Puvunga

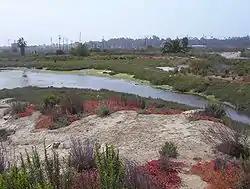
The wetlands of Puvunga are now referred to as the Los Cerritos Wetlands (2018).

Puvunga once stood on a rounded knoll or small hill above the expansive wetlands (now known as the Los Cerritos Wetlands) of the San Gabriel River. The Pacific Ocean came up to the bluff of the village, though it has since been pushed several miles west by settlers and commercial development.